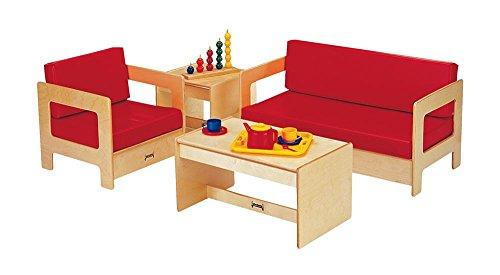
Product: Jonti-Craft 3761JC Living Room Easy Chair, Blue
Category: Home & Kitchen | Furniture | Kids' Furniture | Chairs & Seats
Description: Great Condition.
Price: $203.65
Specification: ASIN:B00170ZX0O|ShippingWeight:24pounds(Viewshippingratesandpolicies)|DateFirstAvailable:March28,2008